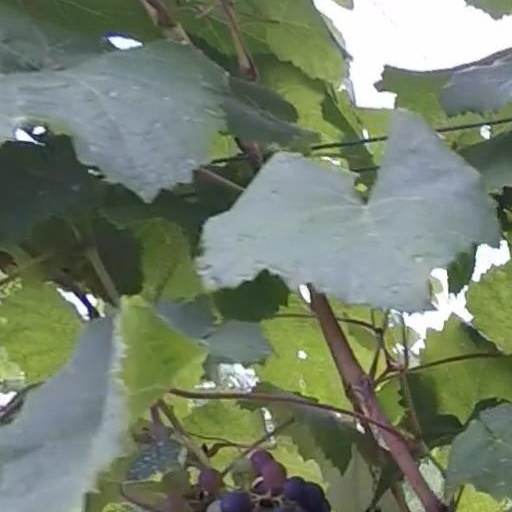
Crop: grape